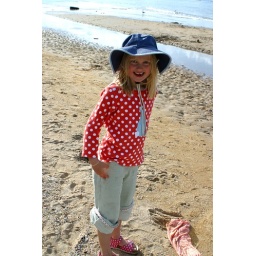
My girl sat down in the water to put her shoes on....